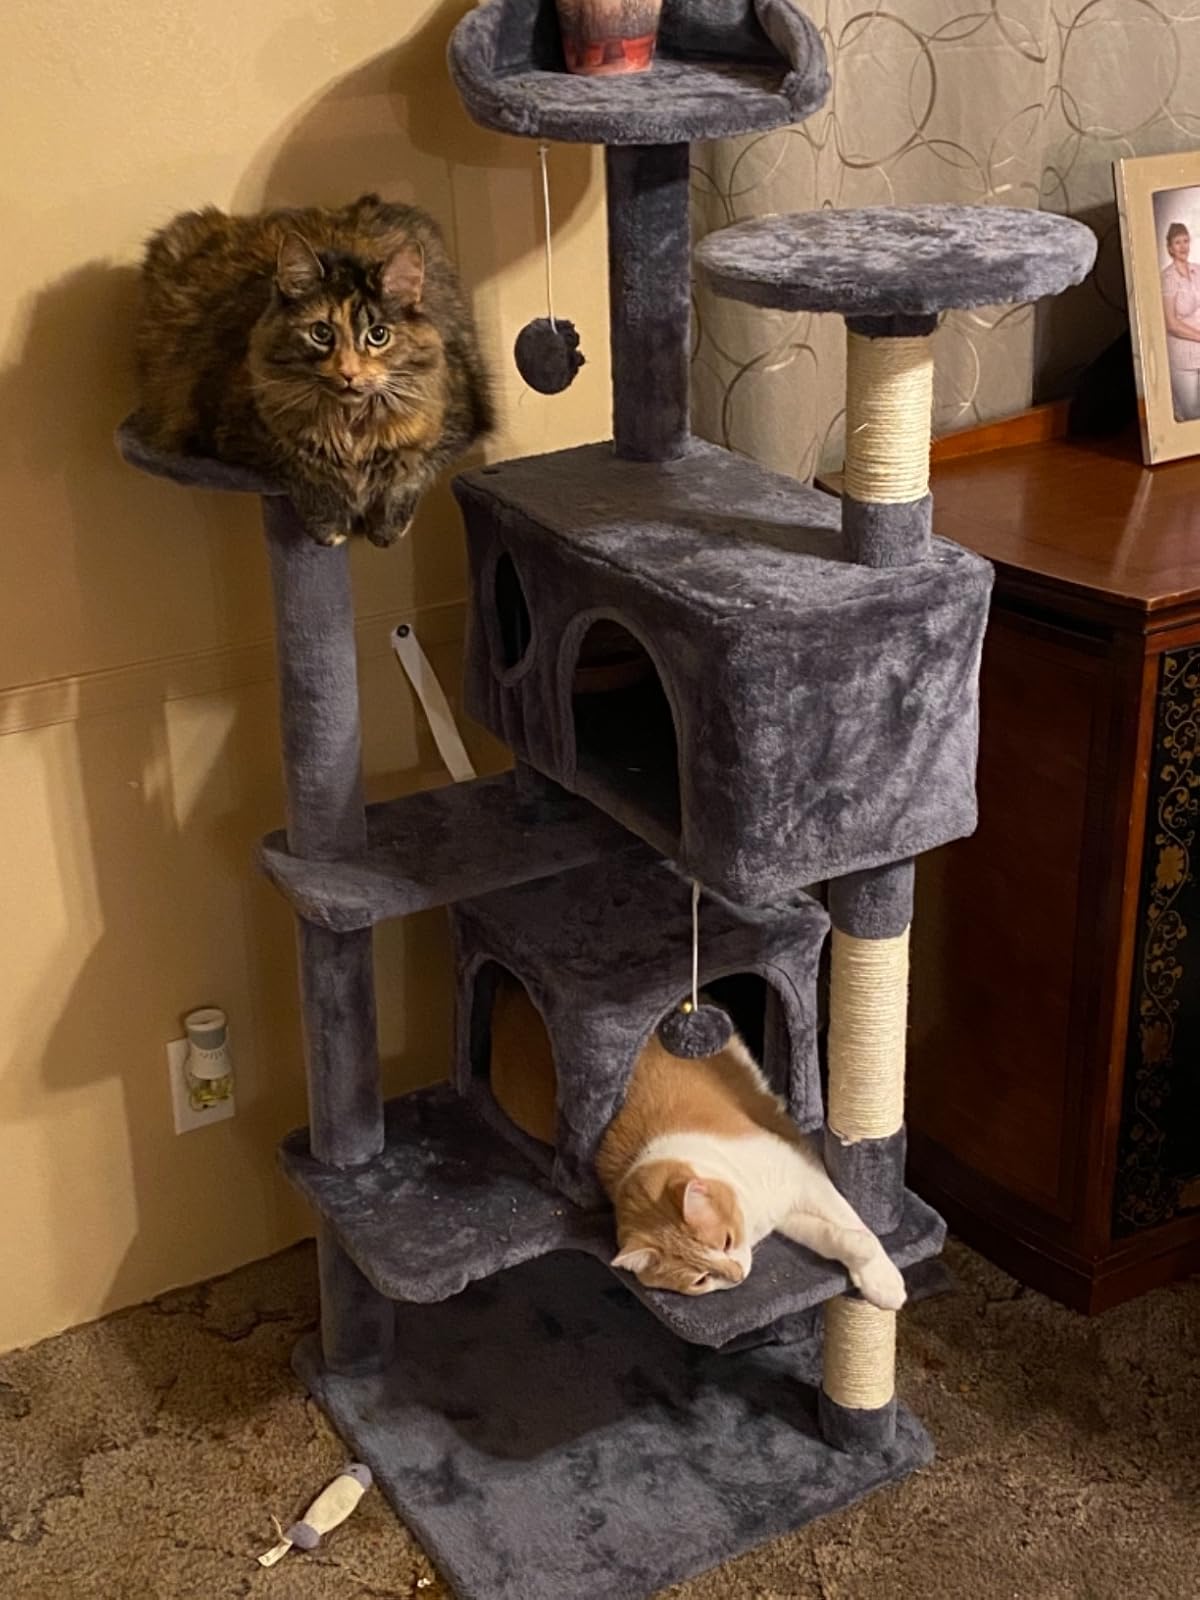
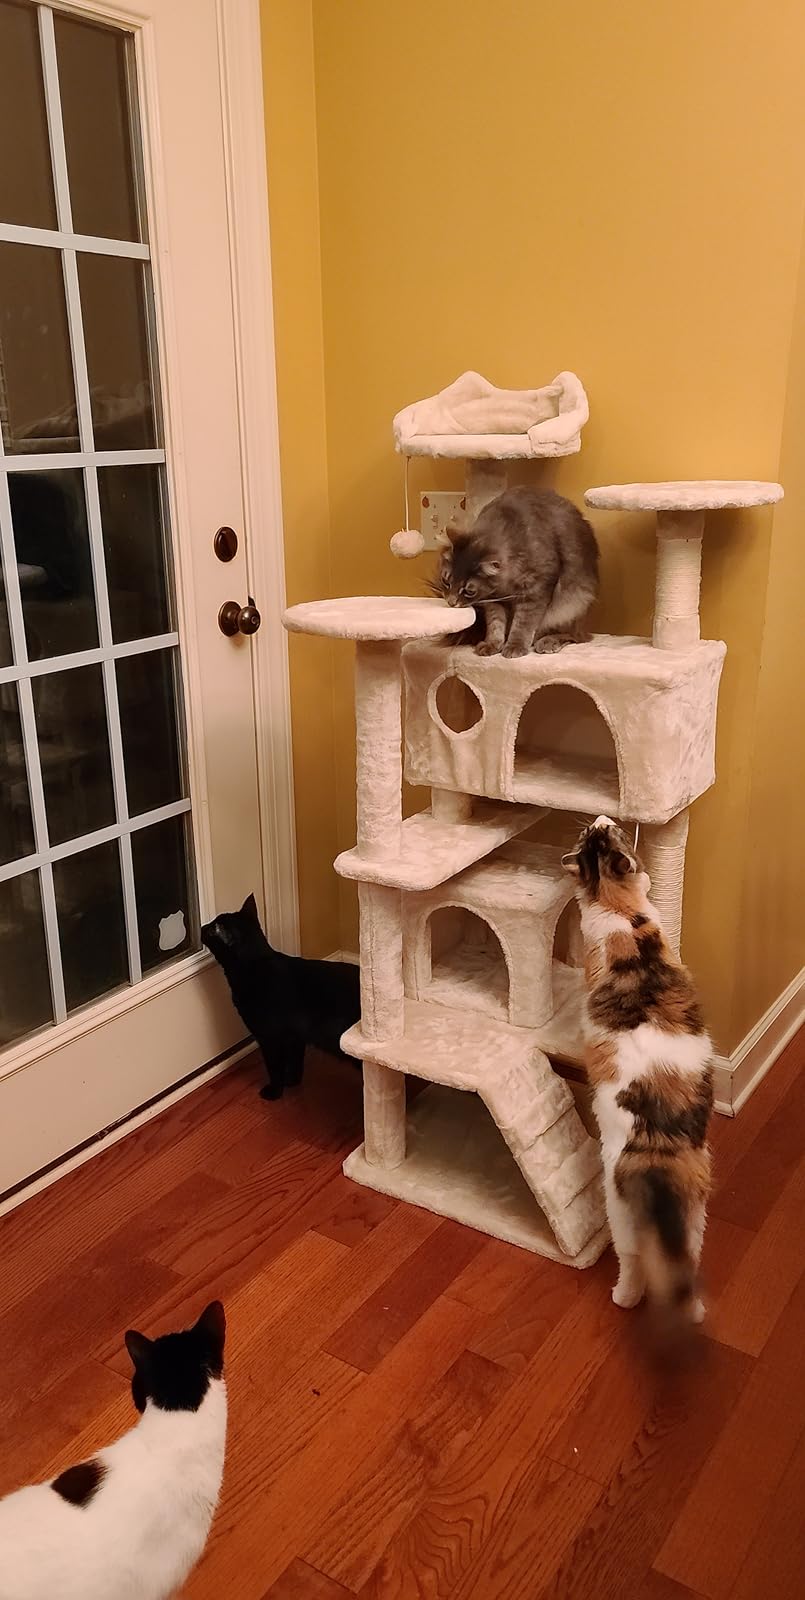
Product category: items_cat tree
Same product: no